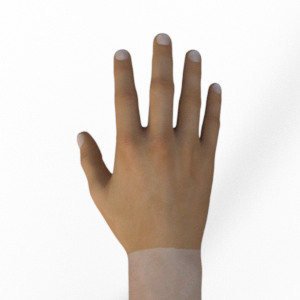
Label: paper